Eros (concept)

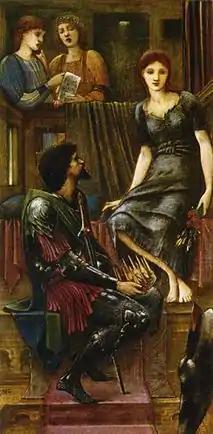
"King Cophetua and the Beggar Maid", 1884, by Edward Burne-Jones, depicts an older tale of love at first sight.

Eros is a concept in ancient Greek philosophy referring to sensual or passionate love, from which the term "erotic" is derived. "Eros" has also been used in philosophy and psychology in a much wider sense, almost as an equivalent to "life energy". Psychoanalysis uses the term to describe the "universal desire" that drives all innate needs (of the "id"), which according to Freud is identical to Plato's conception. The Protestant philosopher C. S. Lewis posits it as one of the four ancient Greek words for love in Christianity, alongside "storge", "philia", and "agape".